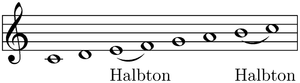
Dur
C-durskala
Dur er indenfor musikteori betegnelsen for en skala, en toneart eller en akkord.